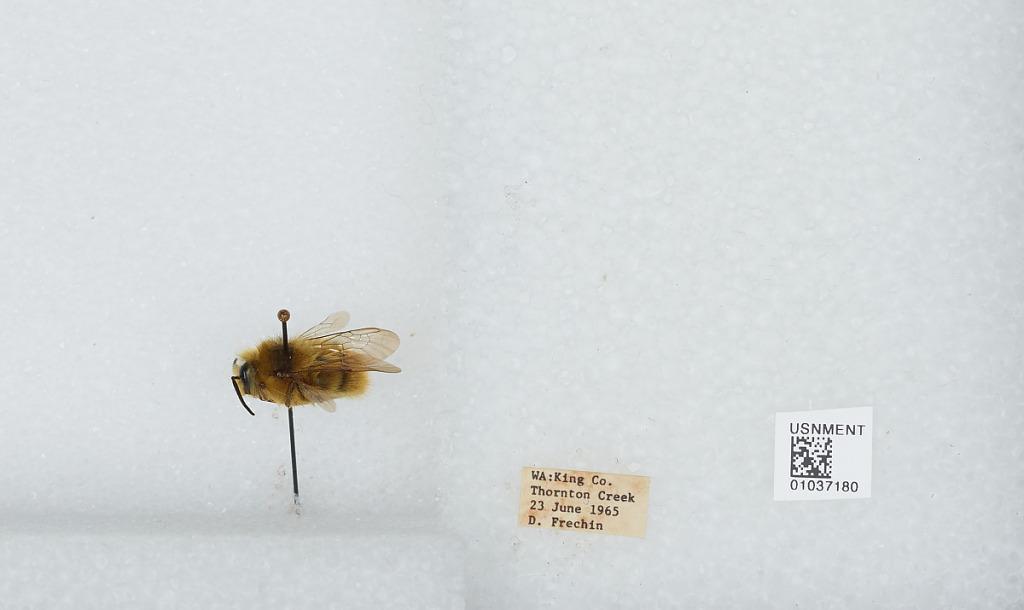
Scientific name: Bombus (Pyrobombus) mixtus Cresson
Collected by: D. Frechin
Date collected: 1965-6-23
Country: United States
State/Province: Washington
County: King
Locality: Thornton Creek
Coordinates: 47.7031, -122.309